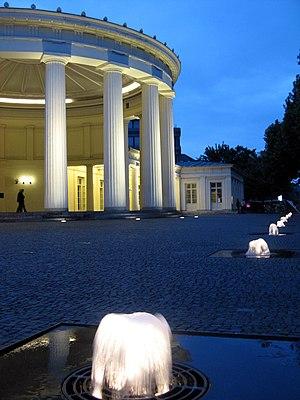
Aix-la-Chapelle [ɛks laʃapɛl] est une ville d'Allemagne située dans le Land de Rhénanie-du-Nord-Westphalie. Ses habitants sont les Aixois et les Aixoises.